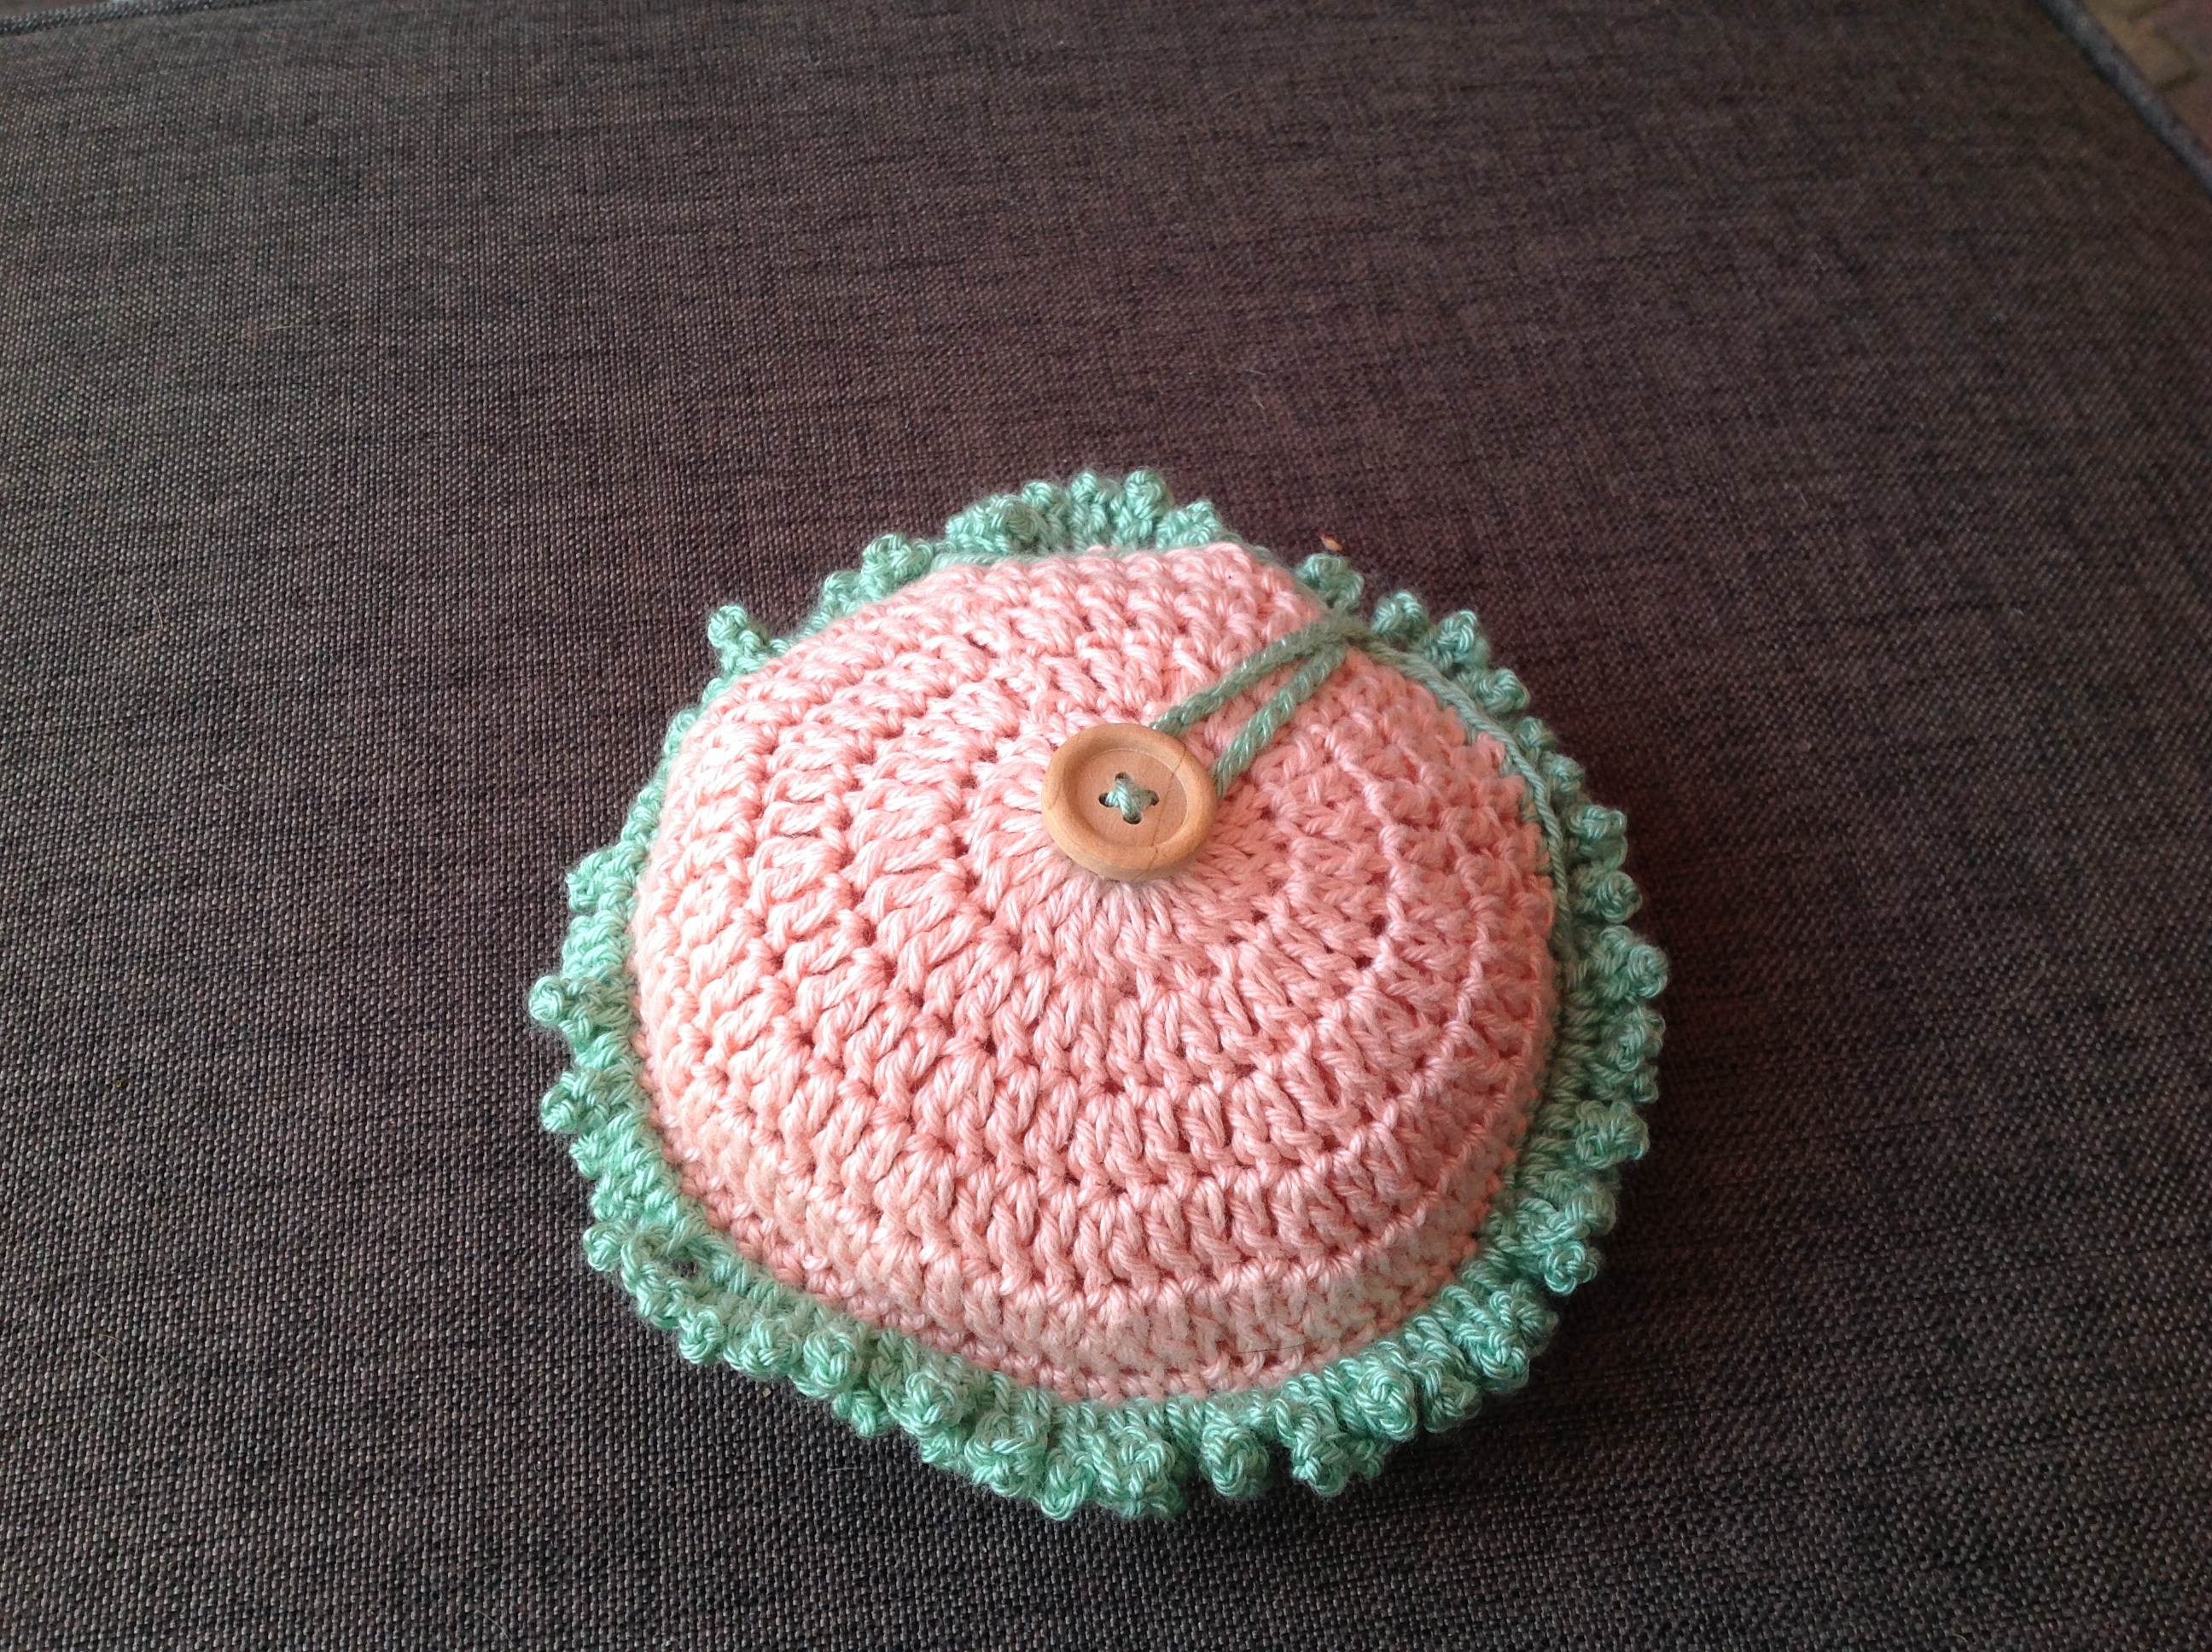
flower, pattern, green, pink, circle, crochet, textile, art, crafts, hooks, crochet hook